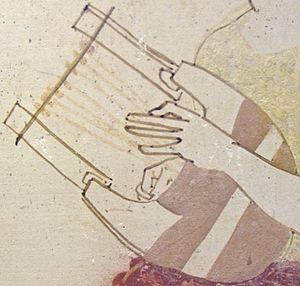
Une Muse tenant une cithare. Le rocher sur lequel elle est assise porte l'inscription ΗΛΙΚΟΝ / Hēlikon, désignant le mont Hélicon. Lécythe attique à fond blanc, 440-430 av. J.-C.